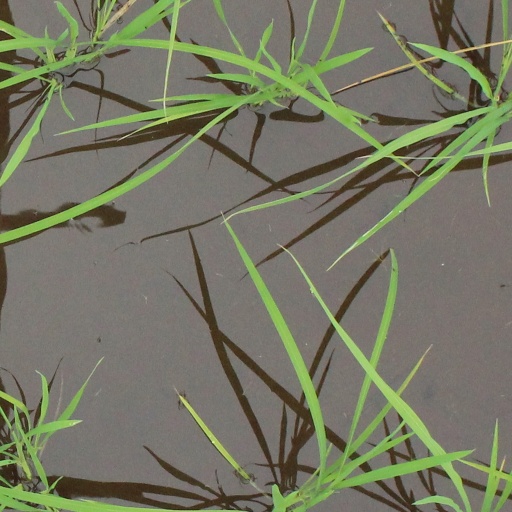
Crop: rice